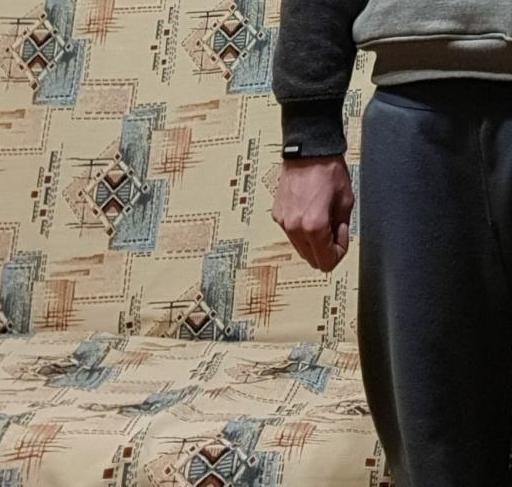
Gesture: no_gesture